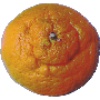
Label: mandarine